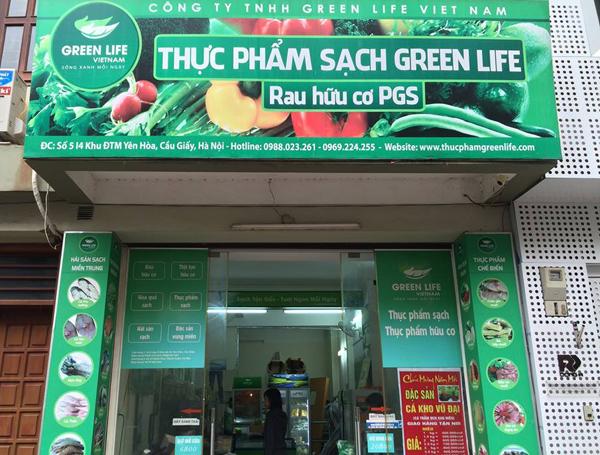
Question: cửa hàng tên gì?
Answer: cửa hàng tên thực phẩm sạch green life